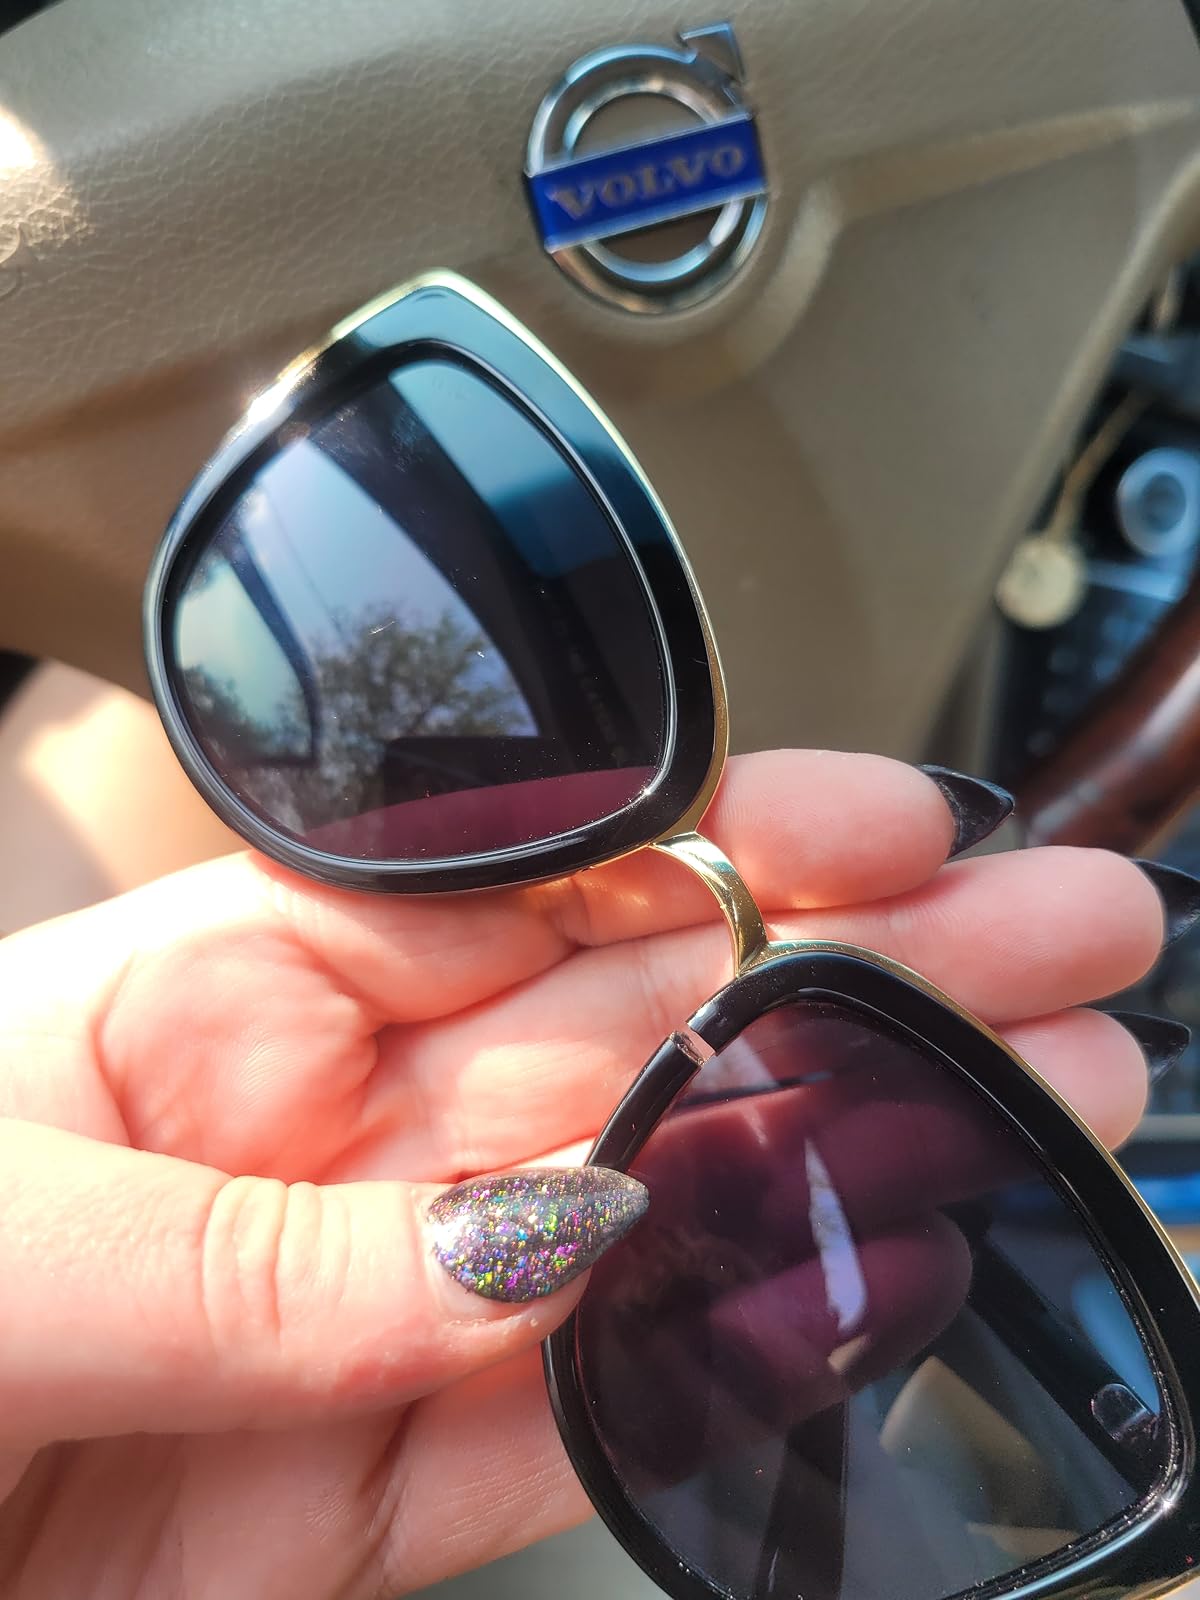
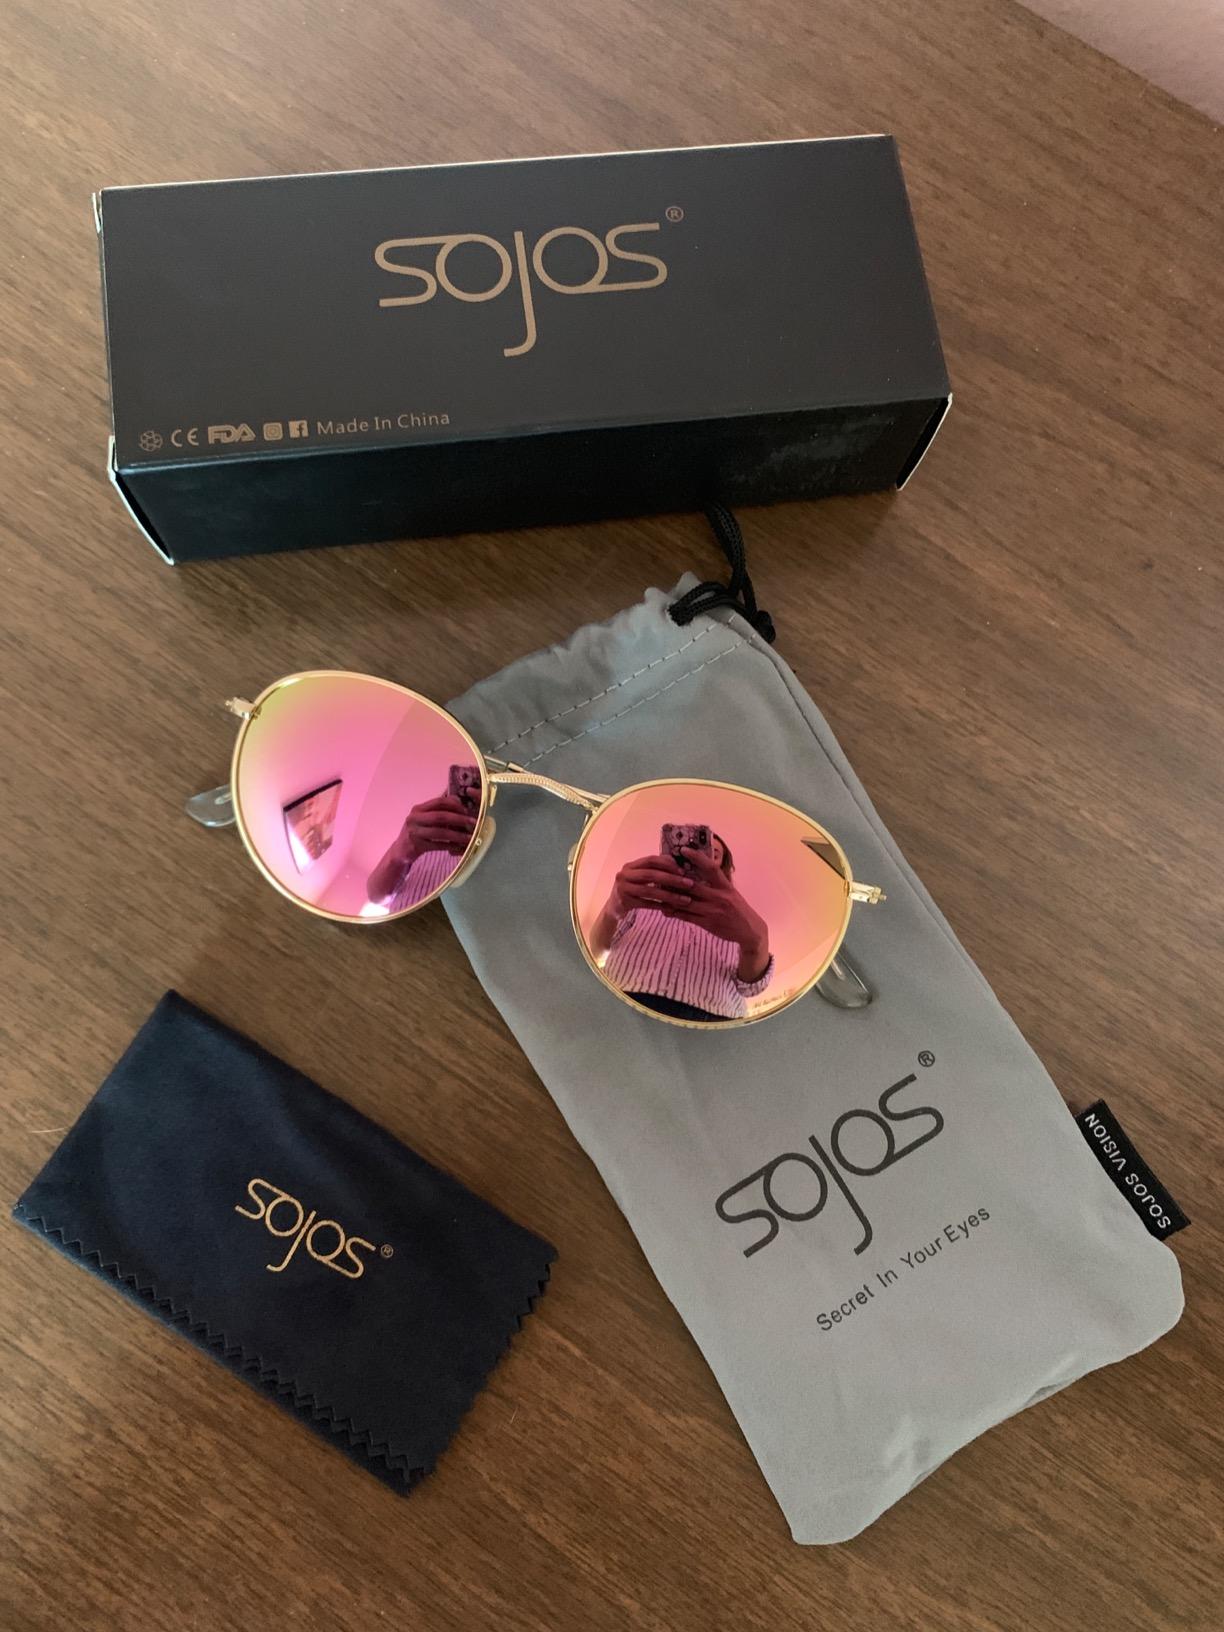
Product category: accessories_sunglasses
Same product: no